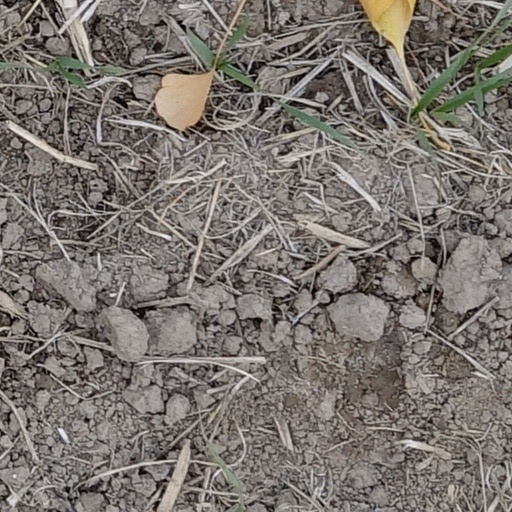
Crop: wheat